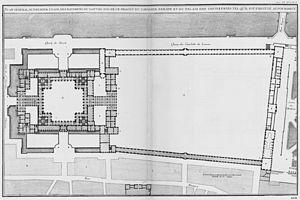
La réunion du Louvre et des Tuileries est un projet qui consistait à réunir les deux résidences royales du Louvre et des Tuileries en un seul et même bâtiment palatial.